Jeonju Hanok Village

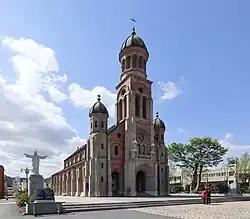
Jeondong Cathedral

The Jeondong Catholic Church in Jeonju (Historic Site No. 288) was completed in 1914 and was designed by Priest Poinel, who also designed the famous Myeongdong Cathedral in Seoul. It is the largest and oldest western-style structure in the Jeollanam-do and Jeollabuk-do provinces. The church was built where the first Korean Catholic martyr, Yun Ji-chung (1759-1791), died. The architectural style of the Jeondong Cathedral is a mixture of the Romanesque and Byzantine styles and is considered one of the most beautiful buildings in Korea.